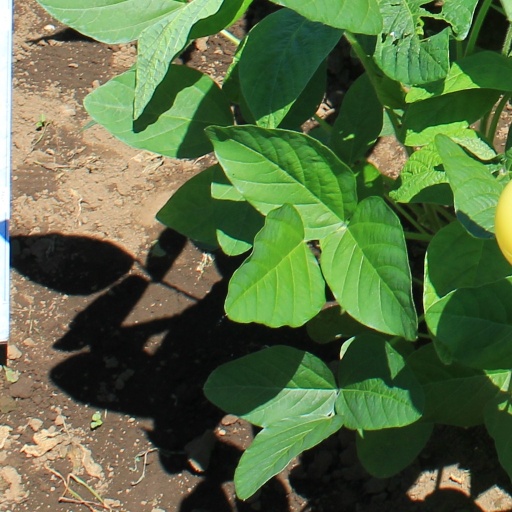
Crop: soybean